Clas Ohlson

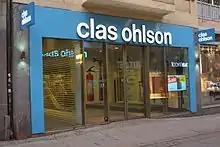
A typical Clas Ohlson branch in Oslo, Norway.

Clas Ohlson is a Swedish home improvement chain and mail-order firm that specialises in hardware, home, leisure, electrical and multimedia products. It is one of the biggest of its type in Scandinavia, with more than 230 Clas Ohlson stores as of May 2020. Stores also exist in Norway and Finland. Many of the products sold in the stores are own-label items. The company uses the house brands of Asaklitt (luggage and travel ware), Capere (bathroom supplies), Cocraft (DIY tools), Cotech (electrical tools), Coline (household electrical items), Exibel (household electrical items) and Clas Ohlson (all departments).